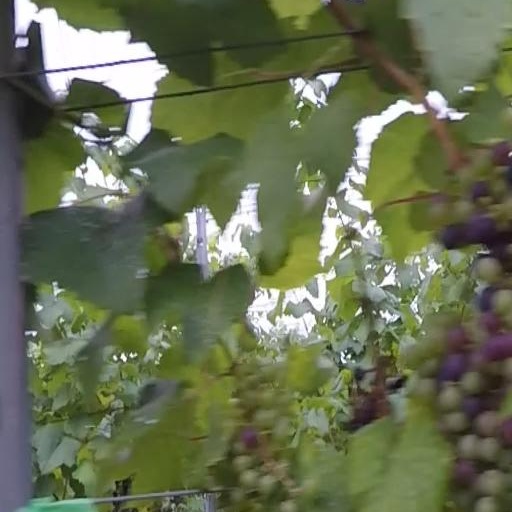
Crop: grape